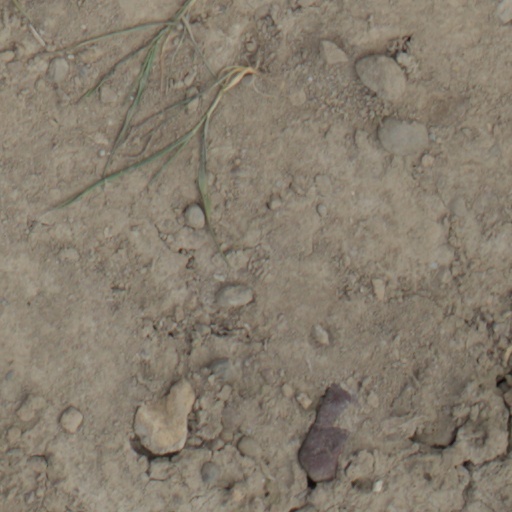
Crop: wheat